Lower East Side Preparatory High School

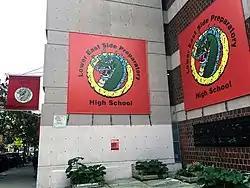
Lower East Side Preparatory High School Front Entrance.

The Lower East Side Preparatory High School is an American public school serving students of grades 9, 10, 11, and 12 between the ages of 14 and 21. It is located at 145 Stanton Street, on the Lower East Side of Manhattan in New York City, New York.